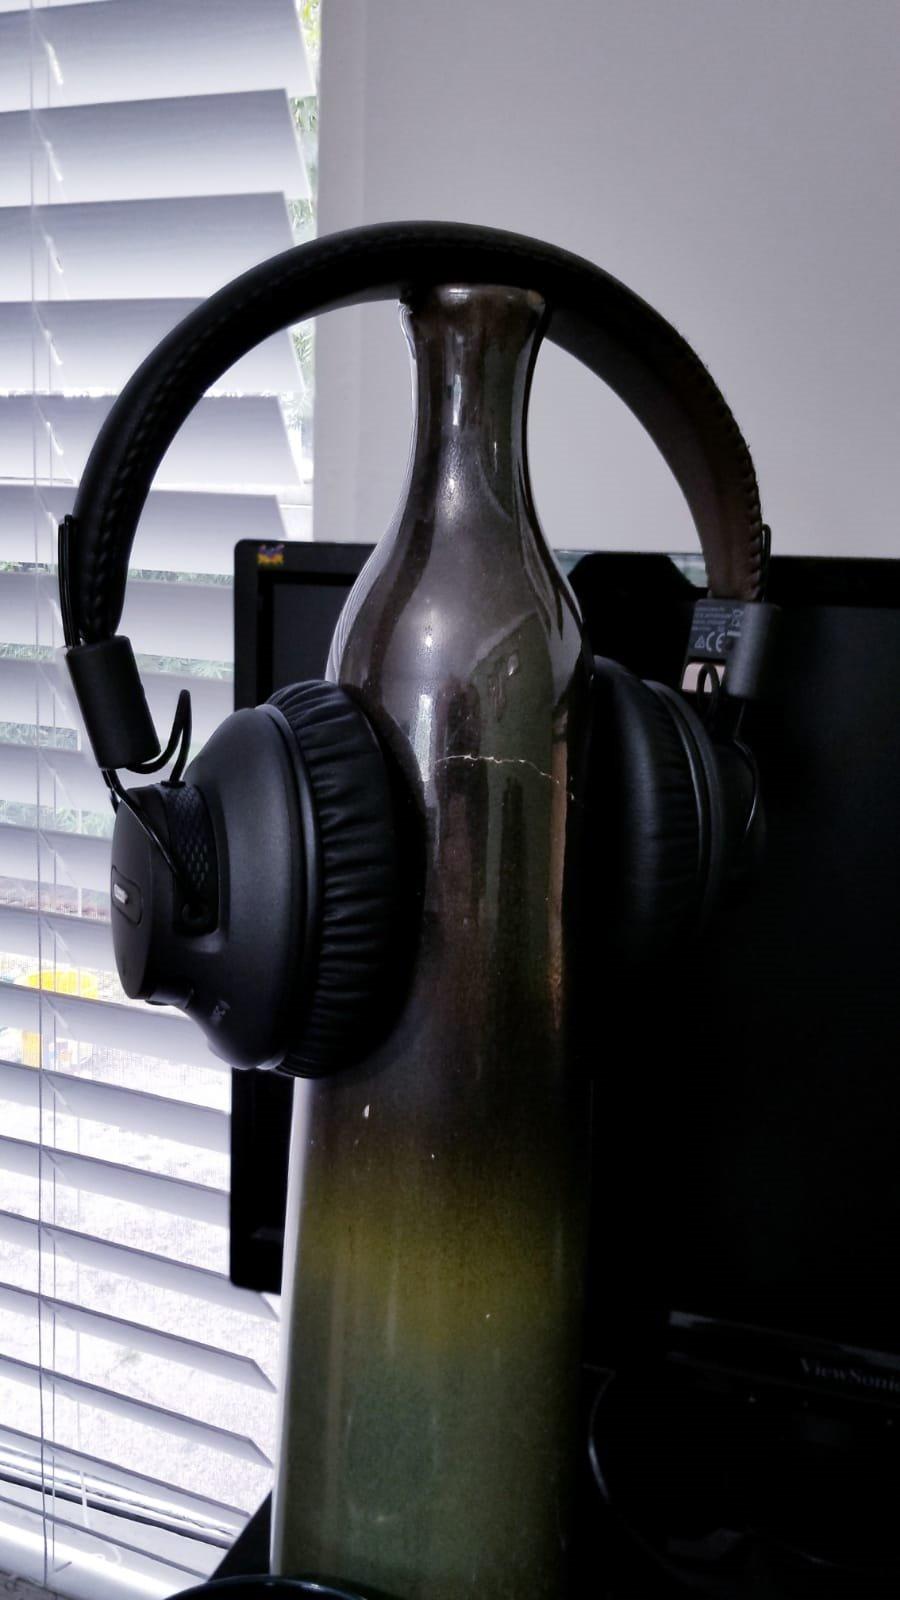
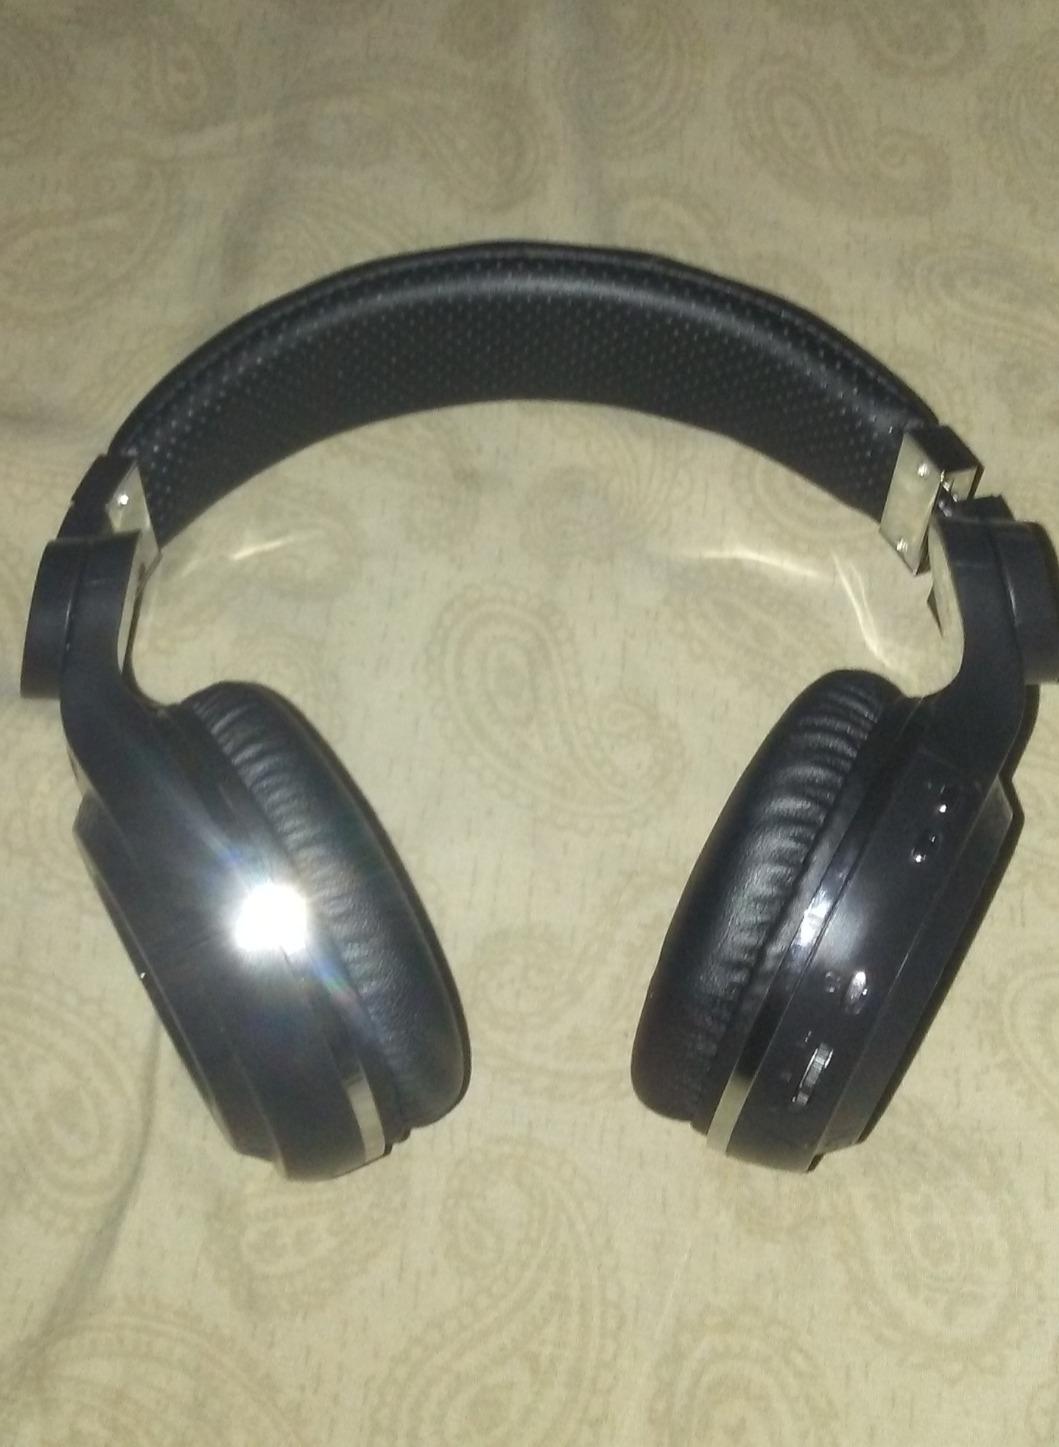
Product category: headphones
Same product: no